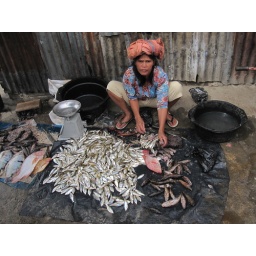
A fish seller in the town of Parapet, a town on the edge of the great lake Toba in north Sumatra.